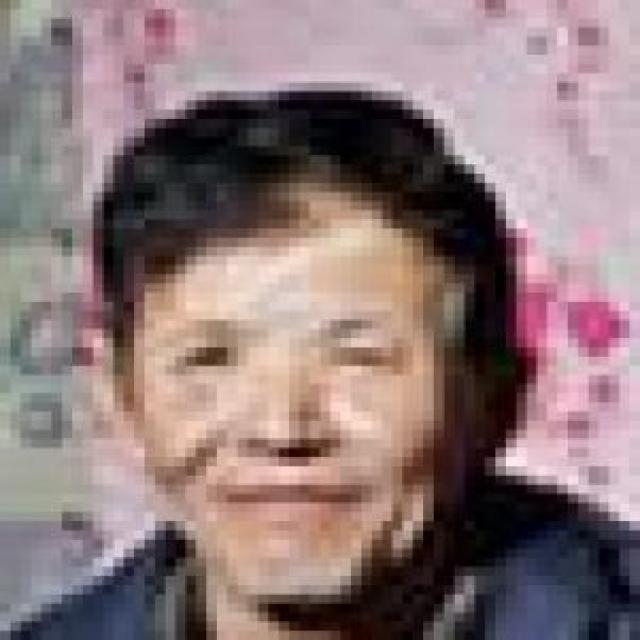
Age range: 45-64